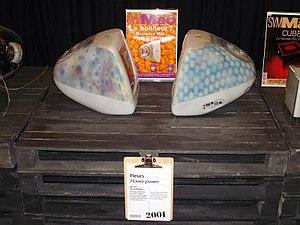
Exposition des 25 ans du Mac au musée de l'Informatique à La Défense, Hauts-de-Seine, France. Apple iMac G3, Special Edition, année 2001.